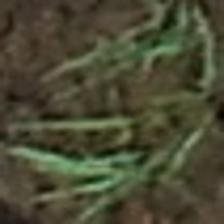
Label: clustered